Verona Public Schools

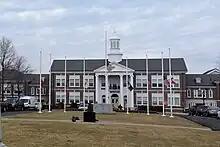
Middle School

Schools in the district (with 2020–21 enrollment data from the National Center for Education Statistics) are: